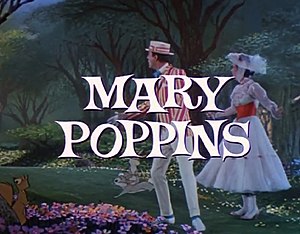
Mary Poppins
Mary Poppins er en filmmusical fra 1964 produceret af Disney-studierne. Den er baseret på en bogserie af P.L. Travers og blev instrueret af Robert Stevenson. Filmen er lavet i en speciel musical-tegnefilm-stil. Sangene er skrevet og komponeret af Sherman Brothers. Manuskriptet er udarbejdet af Bill Walsh og Don DaGradi.